Sarah Crosby

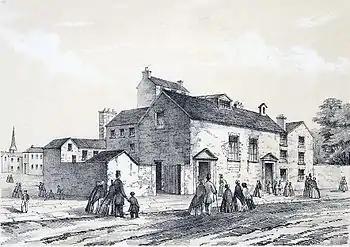
The Foundery, the Methodist chapel where Crosby first began to lead classes.

In the winter of 1749, Crosby heard both George Whitefield and John Wesley, the founders of Methodism, preach in London. Though she heard the two founders speak, she was not instantly converted. She held negative views of Wesley and Methodism, which were common at the time. But, after reading some of Wesley's work, she became interested in the denomination. Crosby was converted to Methodism on 29 October 1749. Crosby joined the ranks of the members at The Foundery, a Methodist society, in October 1750. She began to lead her own Methodist classes in 1752. Shortly after becoming a class leader, Crosby experienced a vision of Jesus whilst praying. In her vision, Jesus said: "Feed my sheep." Crosby interpreted this event as God calling her to preach. ("See ").